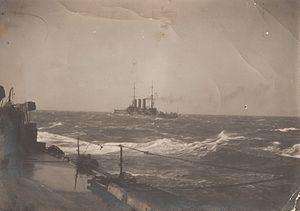
Ernesto Burzagli est un amiral, homme politique et photographe italien.